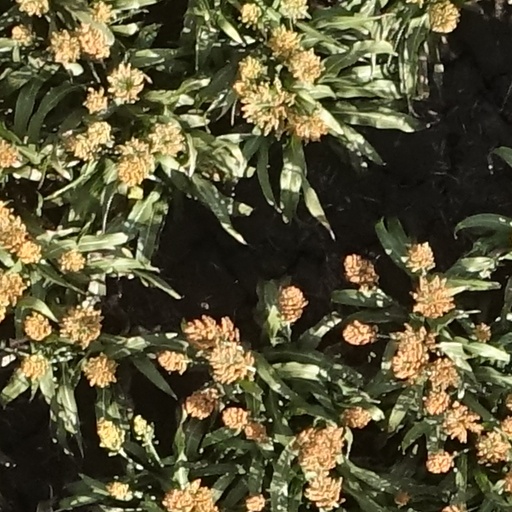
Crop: sorghum